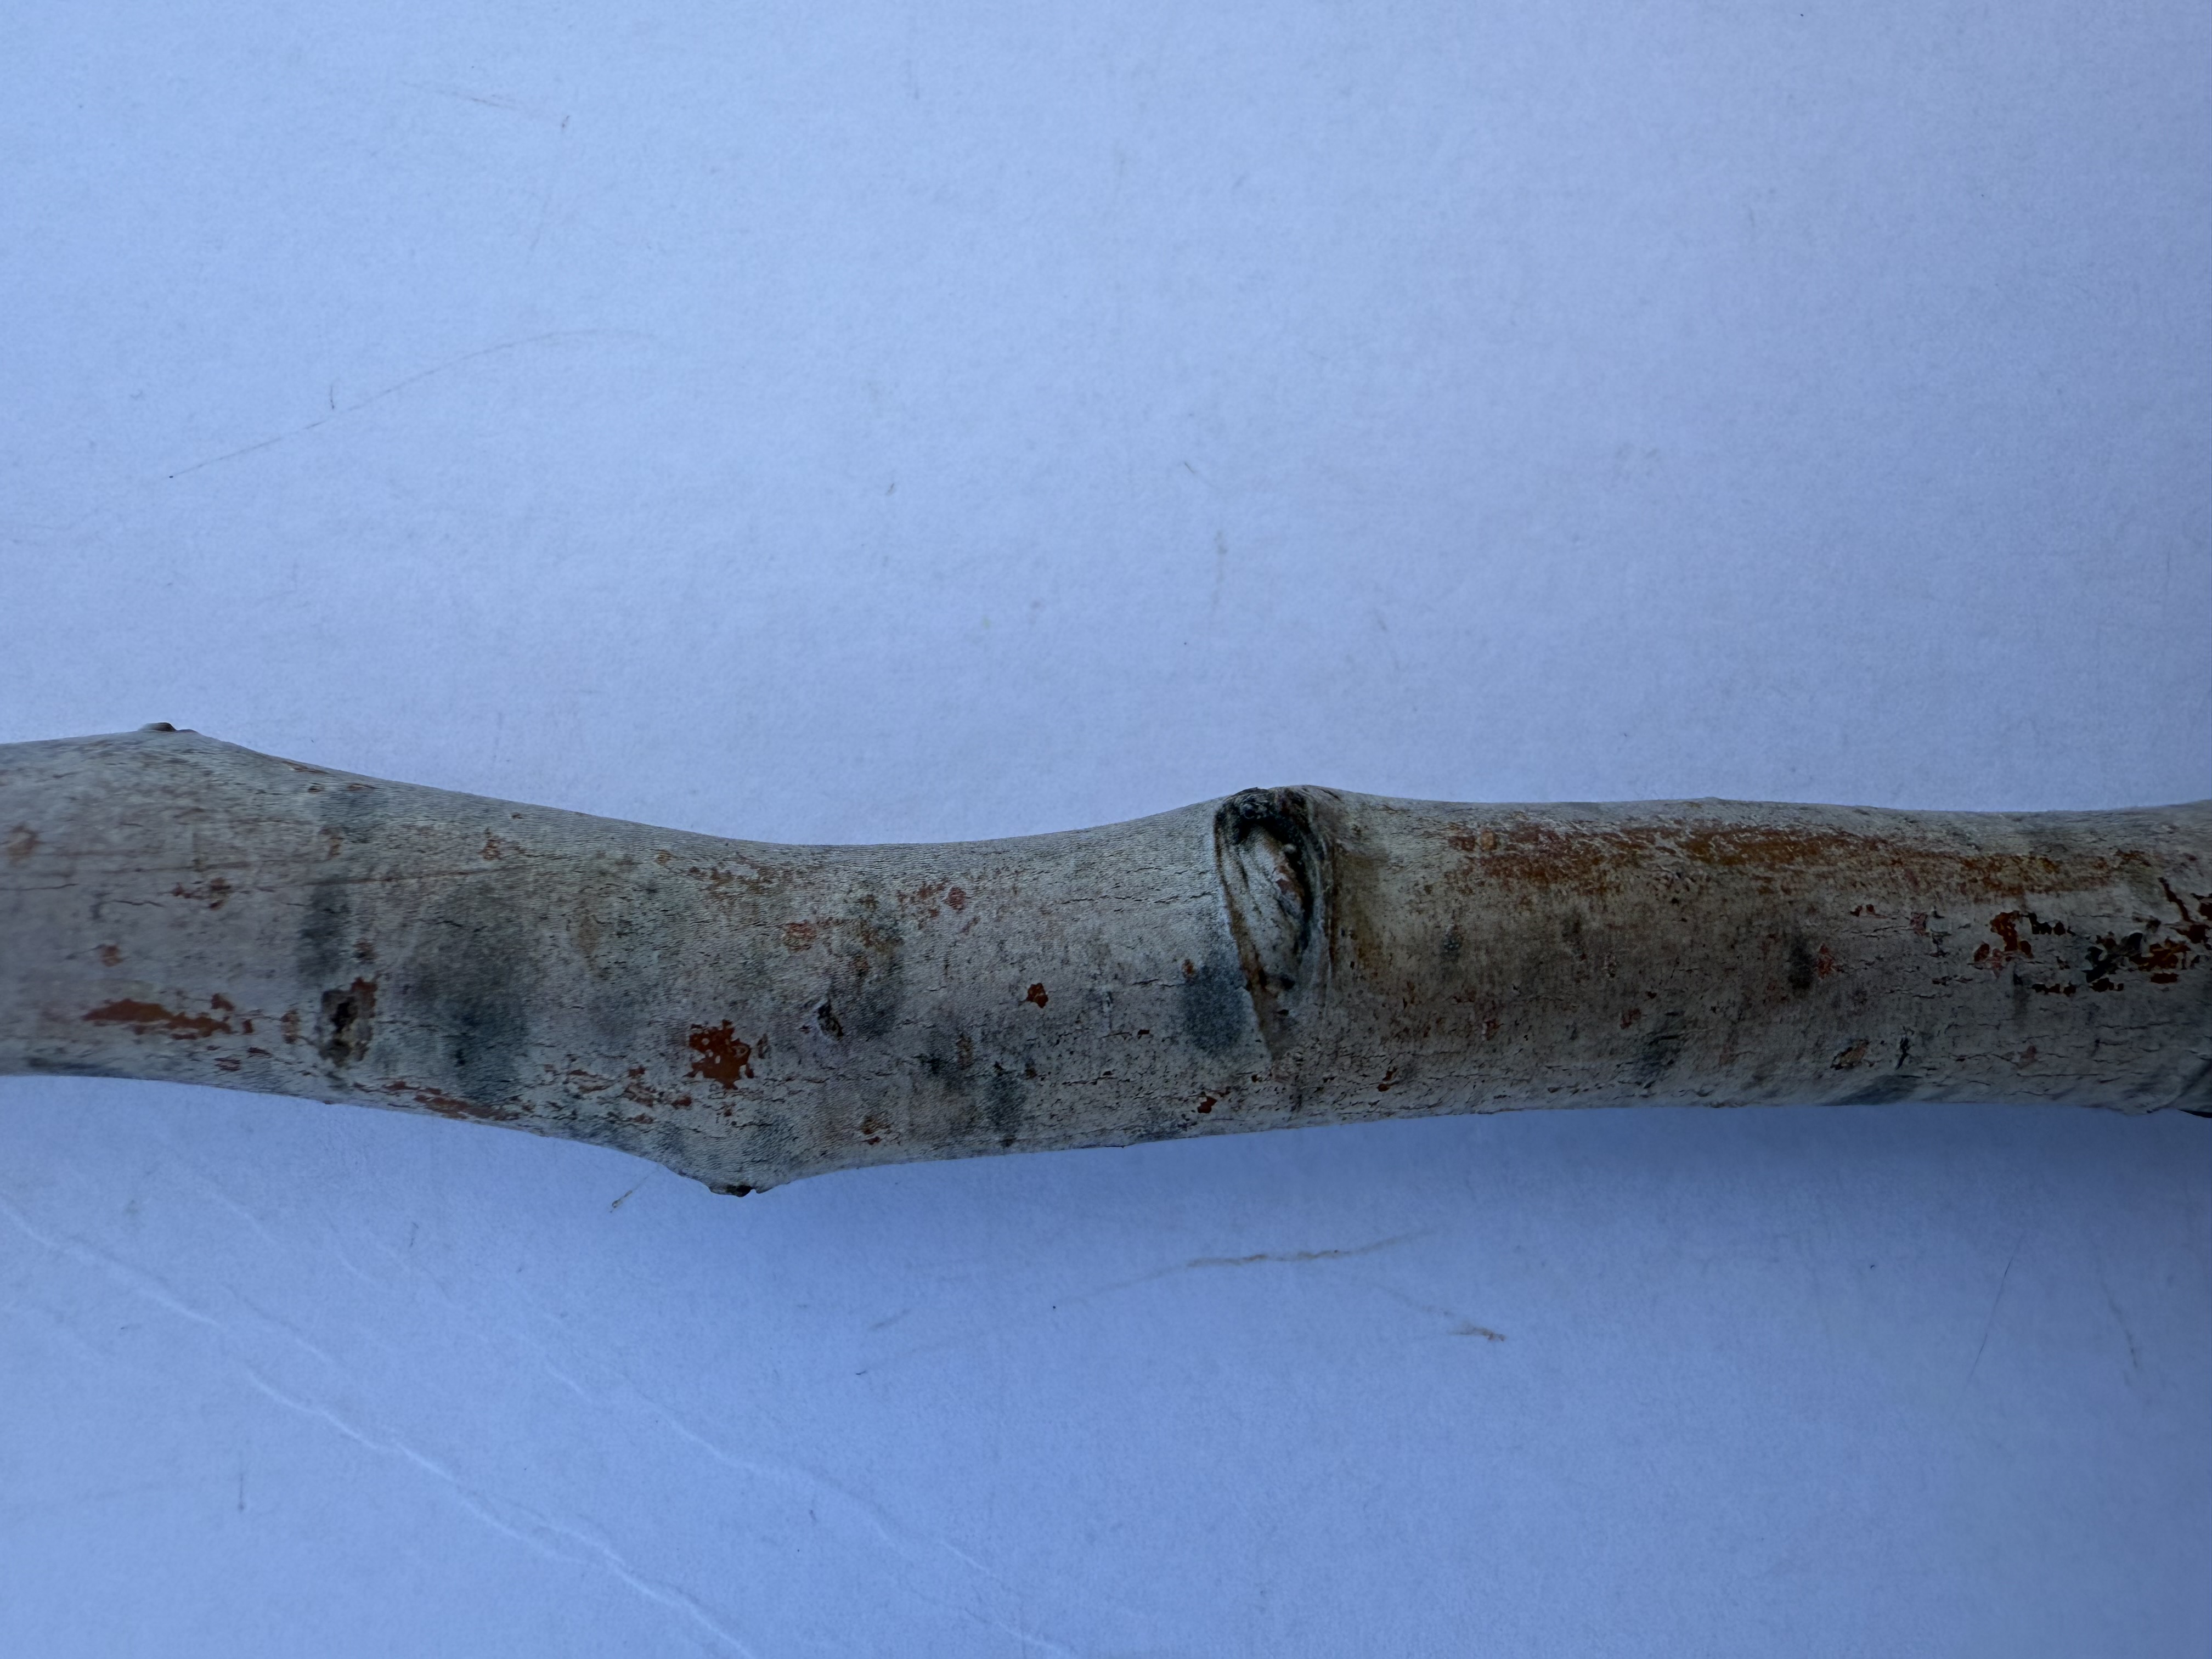
Variety: Kagizman Long Apple